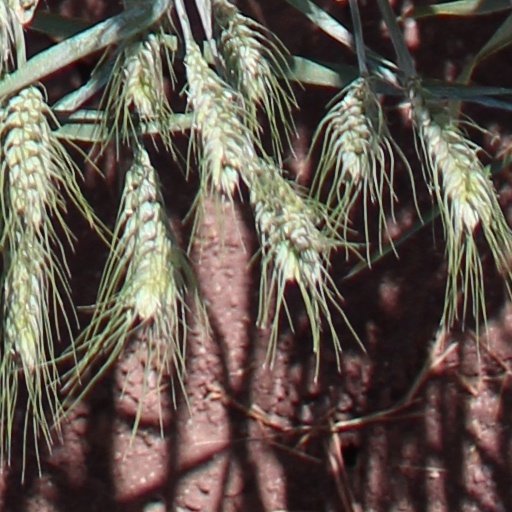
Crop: wheat